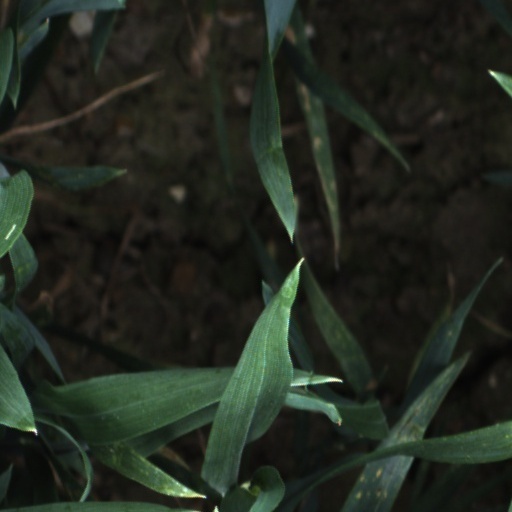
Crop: wheat